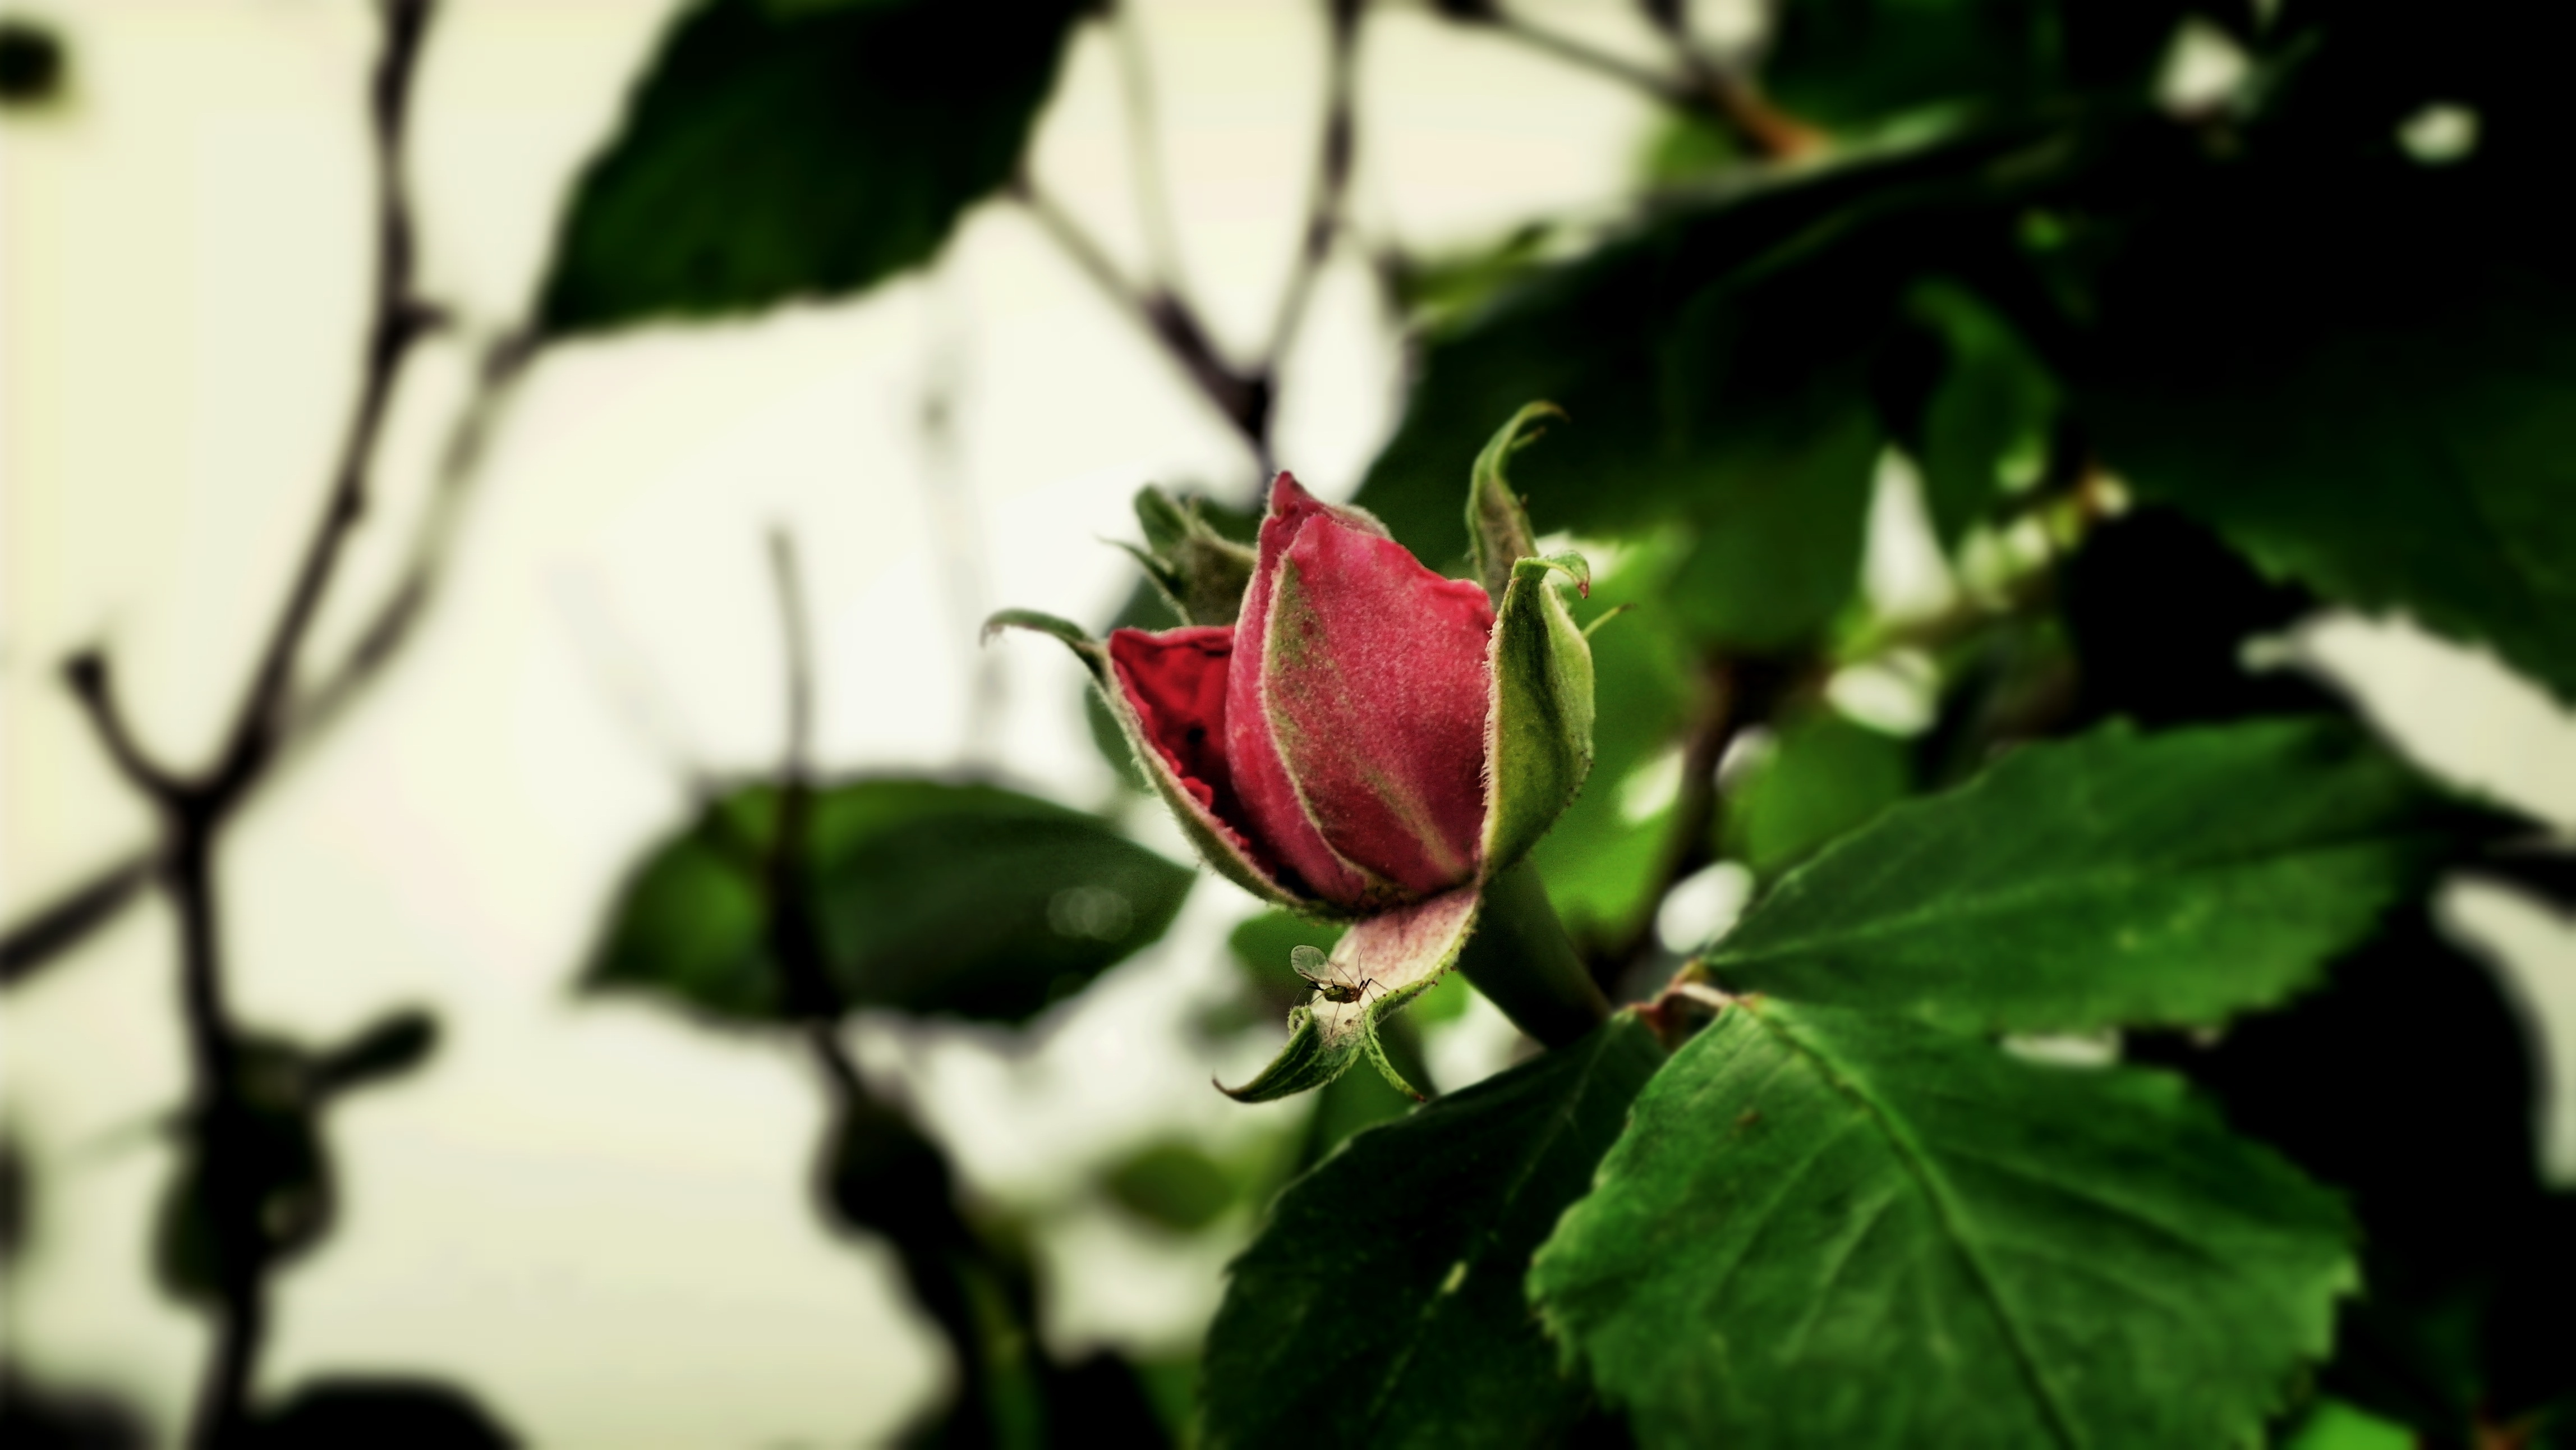
nature, branch, blossom, plant, leaf, flower, petal, rose, green, red, produce, botany, flora, close up, bud, macro photography, flowering plant, garden roses, rose family, land plant